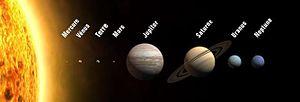
Système solaire simplifié. D'après http://fr.wikipedia.org/wiki/Fichier:UpdatedPlanets2006_french.jpg
Micromégas : histoire philosophique est un conte philosophique de Voltaire paru en 1752. Sa première version pourrait avoir été écrite en 1738 ou 1739. Sacrifiant à la mode des voyages extraordinaires, il décrit la visite de la Terre par deux géants : Micromégas, venu d'une planète de Sirius, et le secrétaire de l'Académie de Saturne.